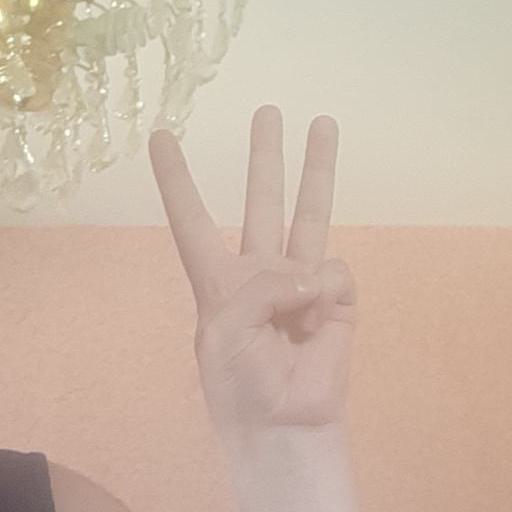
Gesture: three